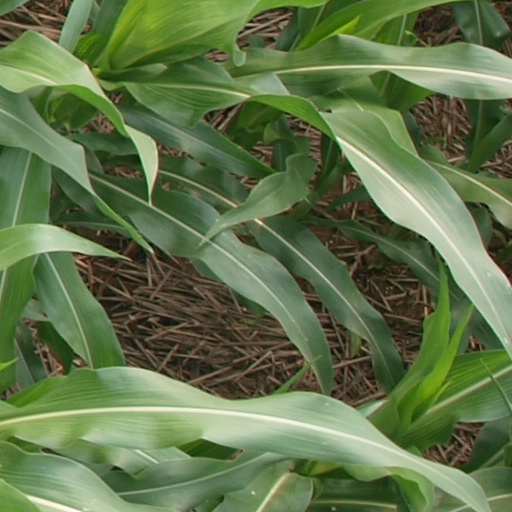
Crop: maize; corn